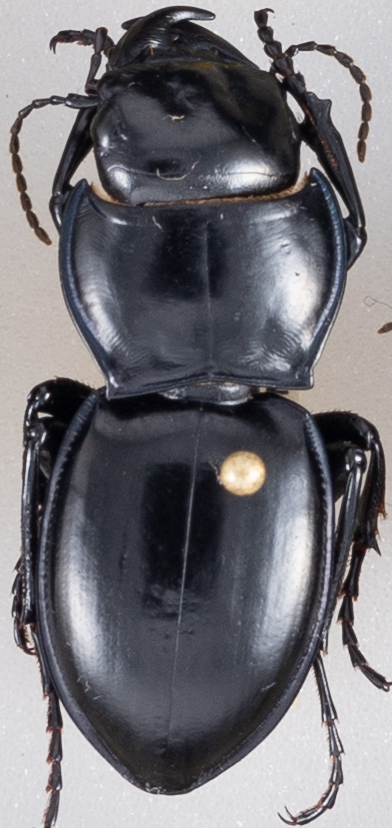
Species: Pasimachus californicus
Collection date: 2022-07-18
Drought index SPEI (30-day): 0.63
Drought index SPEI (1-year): -0.1
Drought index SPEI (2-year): -0.142